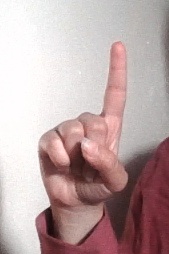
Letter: bb